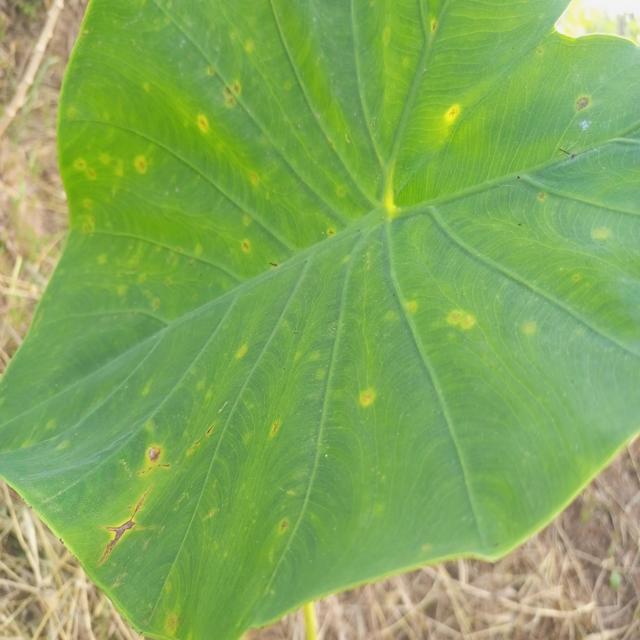
Label: Early_Blight